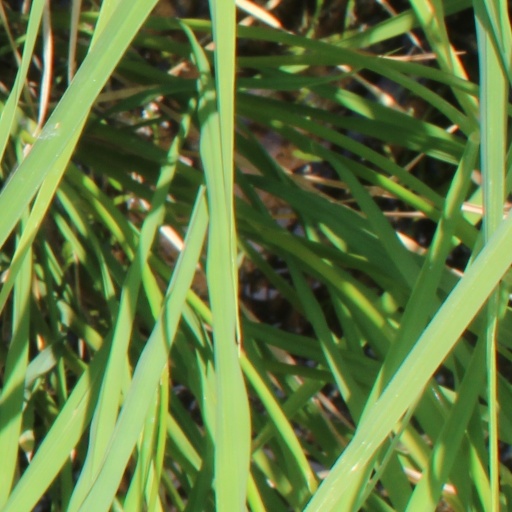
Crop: rice